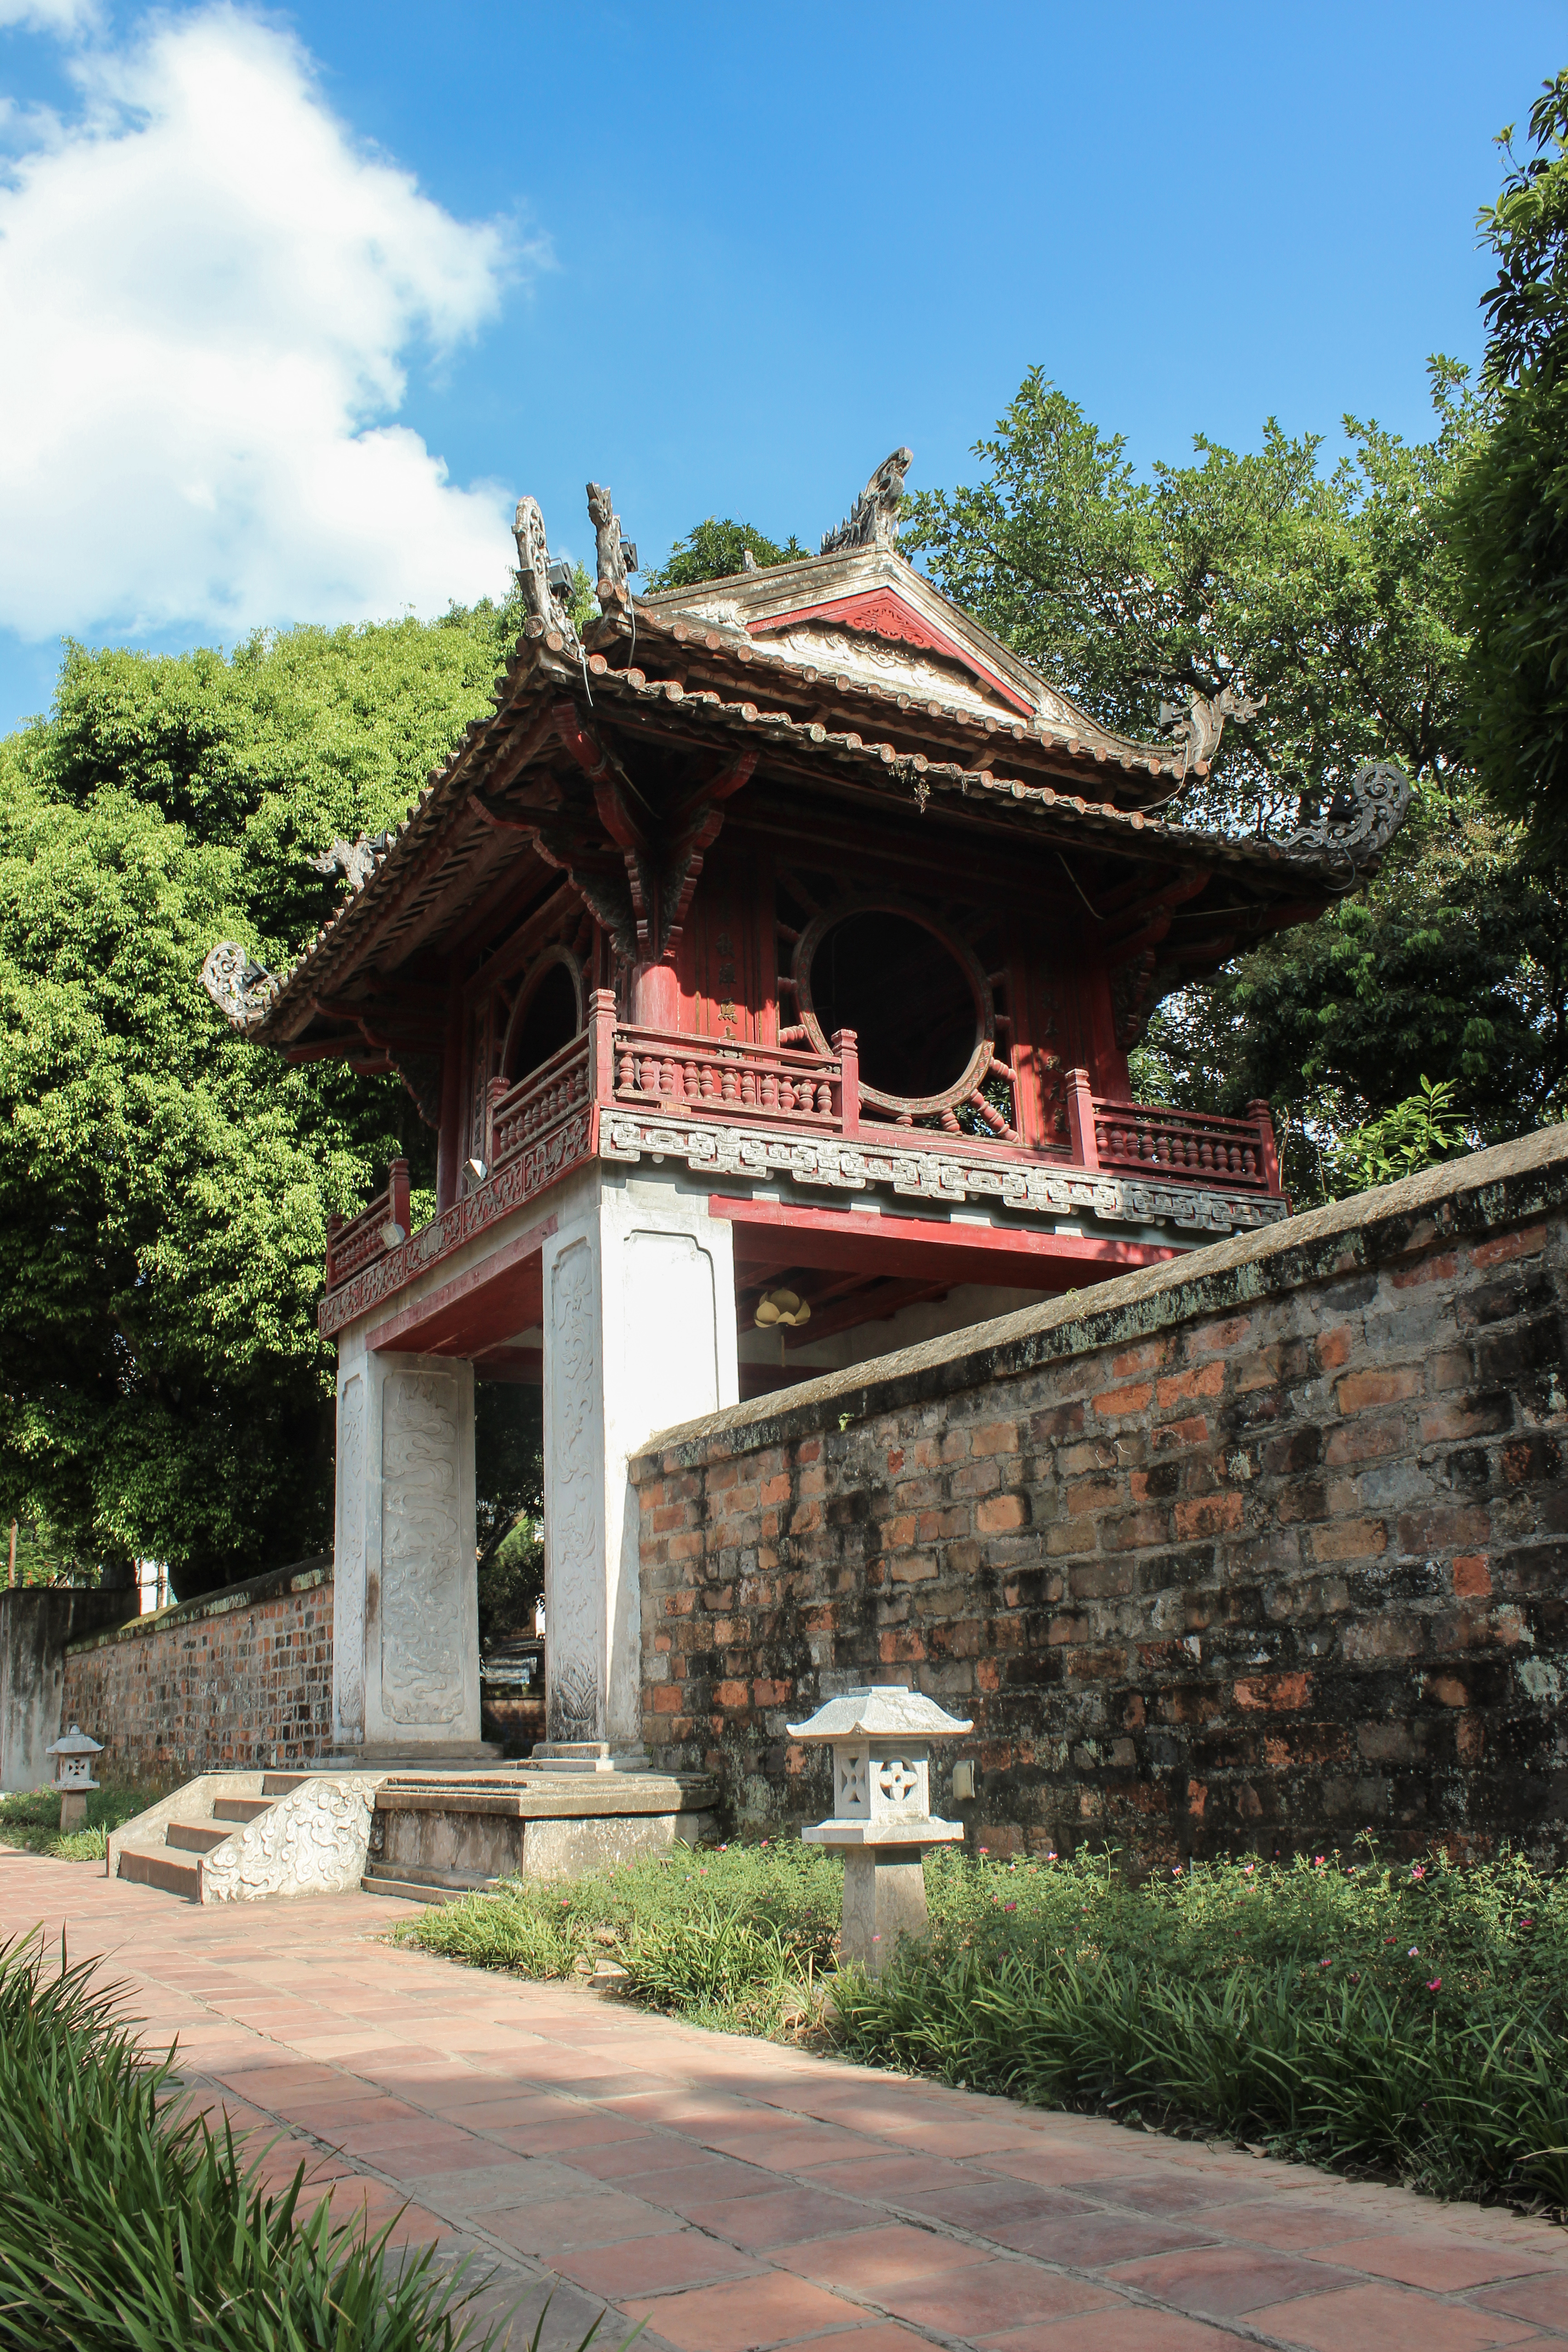
vietnam, asian, hanoi, school, chinese architecture, architecture, house, building, historic site, botany, sky, tourism, tree, home, leisure, temple, place of worship, vacation, tourist attraction